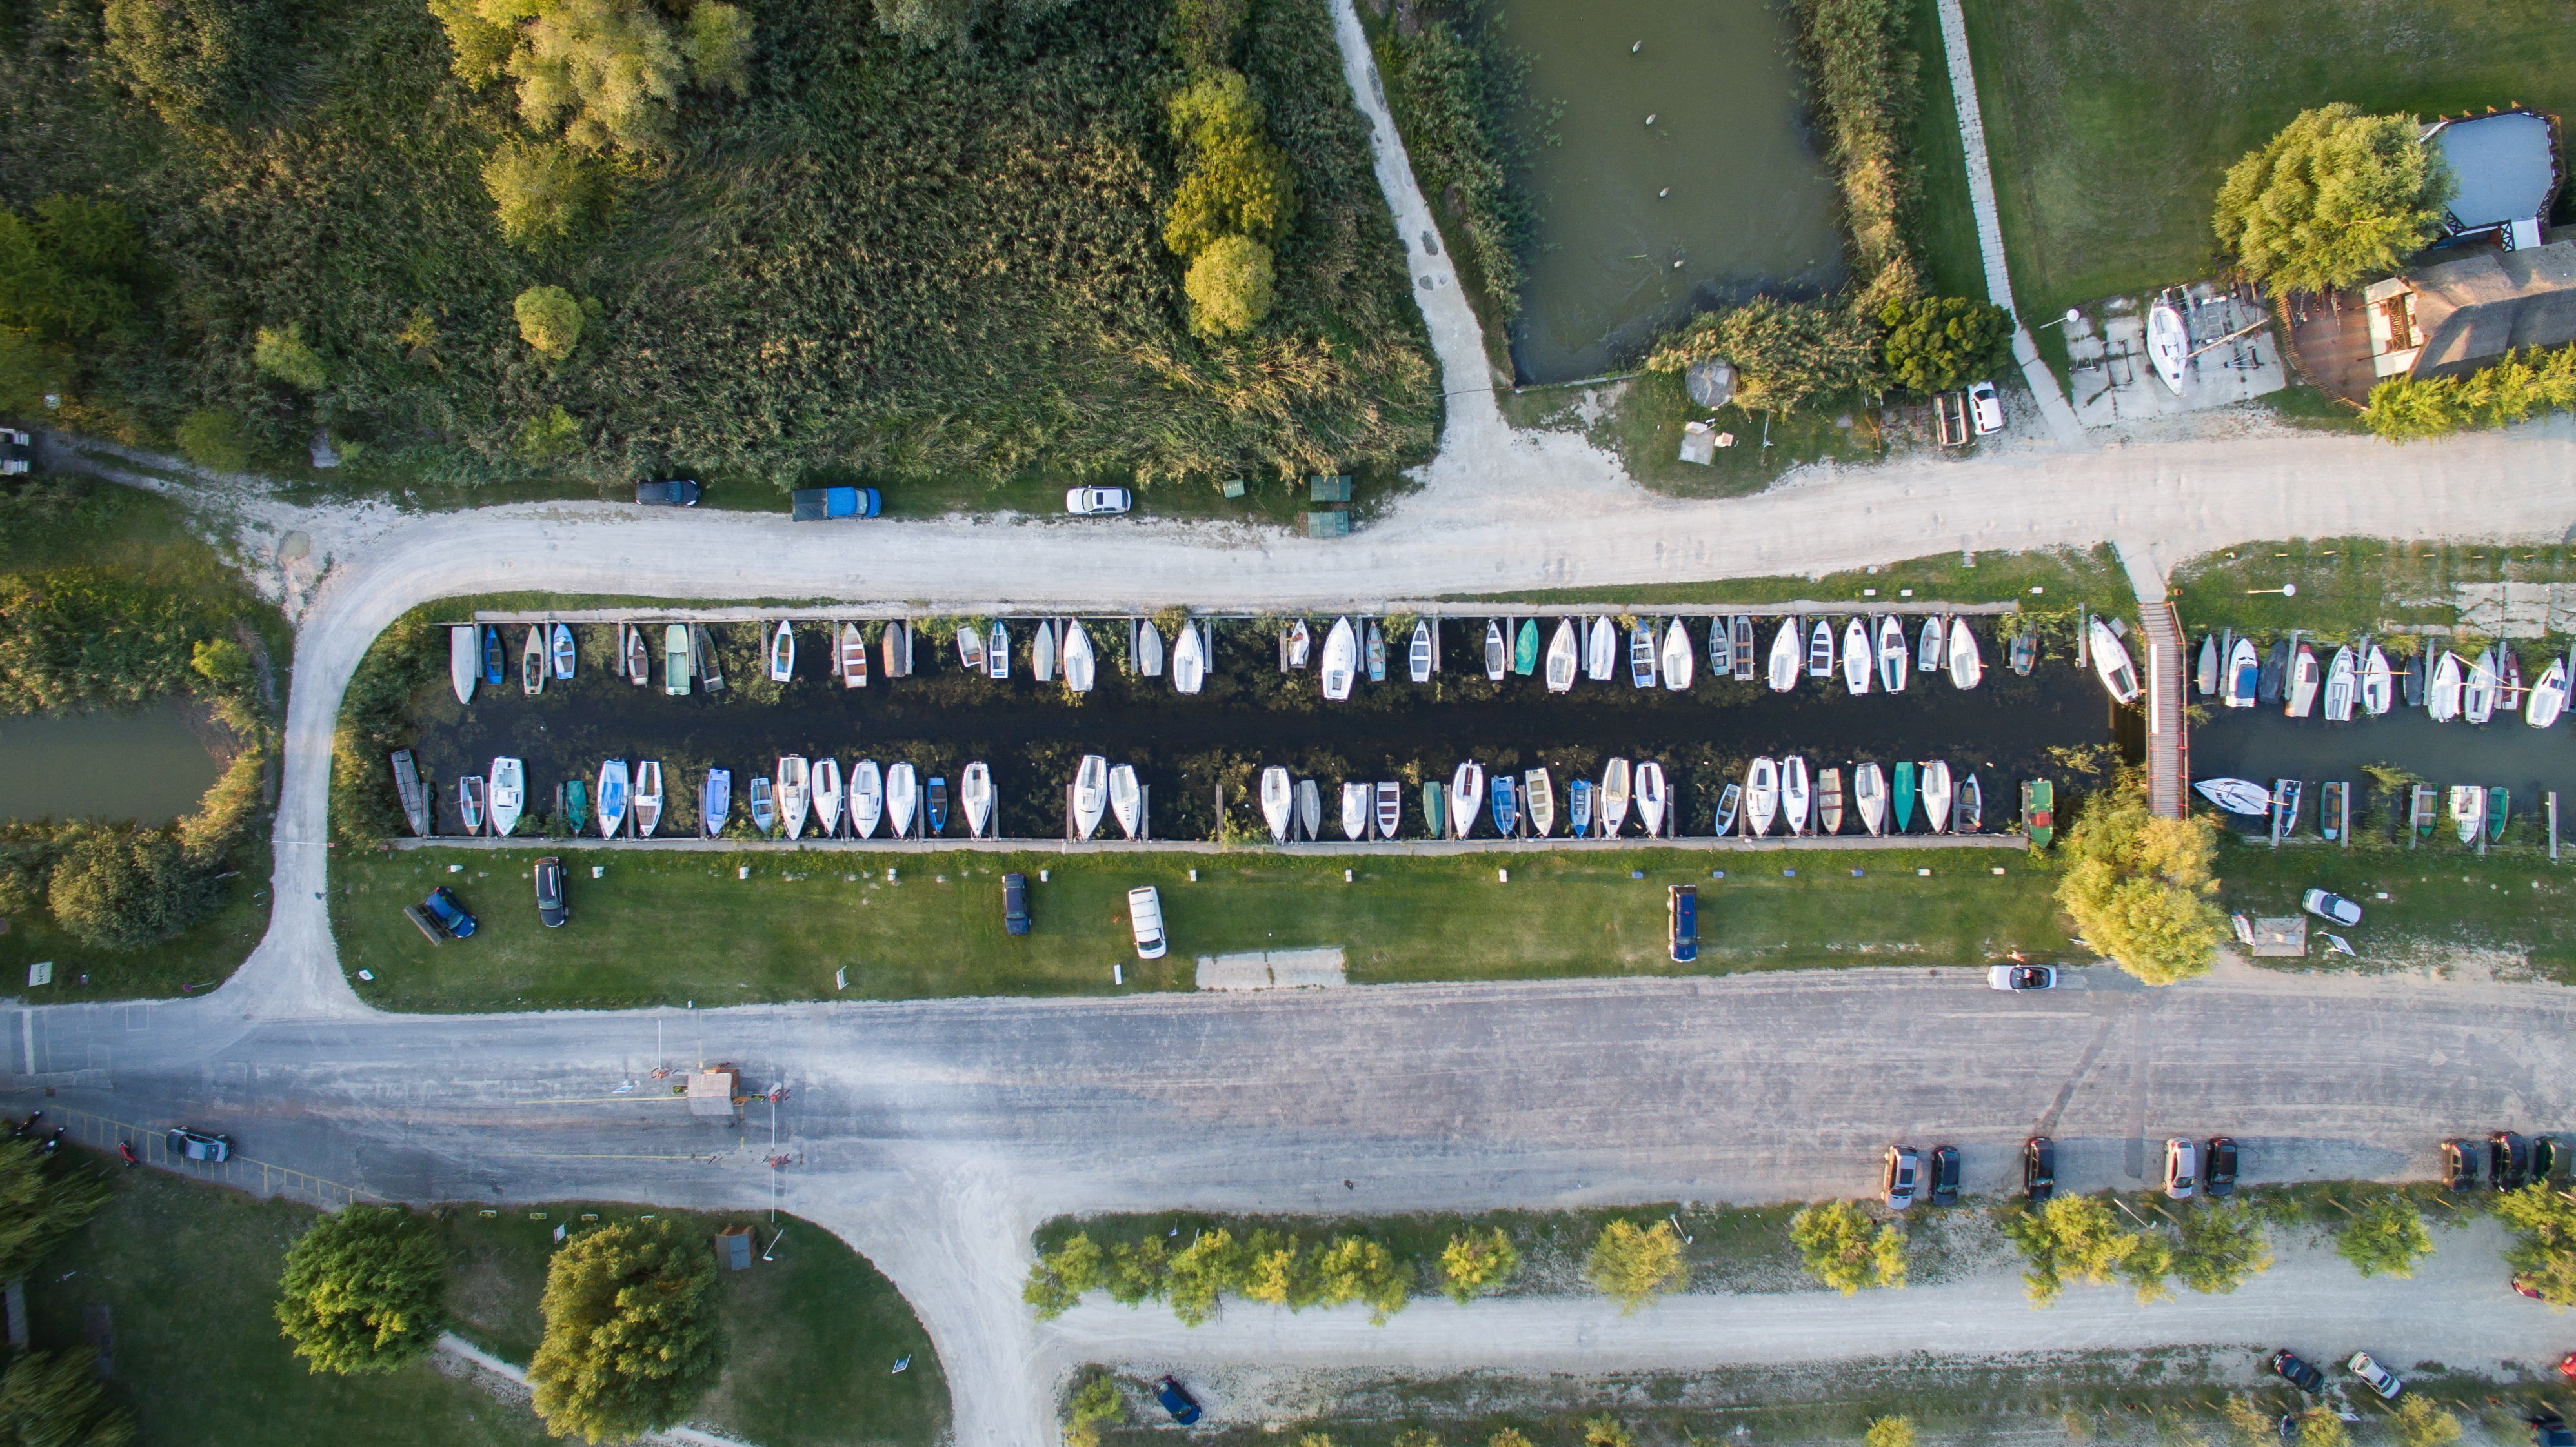
water, road, boat, transport, aerial view, drone view